Dmitry Yazov

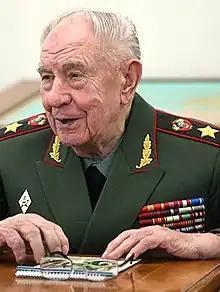
Yazov in 2013

Dmitry Timofeyevich Yazov (8 November 1924 – 25 February 2020) was a Marshal of the Soviet Union. A veteran of the Great Patriotic War, Yazov served as Minister of Defence from 1987 until he was arrested for his part in the 1991 August coup, four months before the fall of the Soviet Union. Yazov was the last person to be appointed to the rank of Marshal of the Soviet Union on 28 April 1990, the only Marshal born in Siberia, and at the time of his death on 25 February 2020, he was the last living Marshal of the Soviet Union.